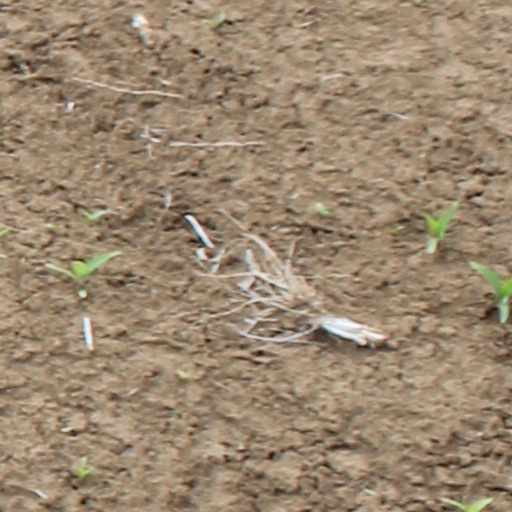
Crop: wheat